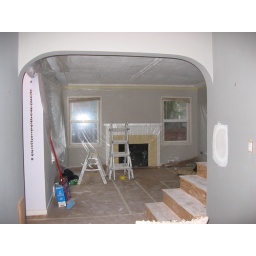
of course all our furniture is crammed in the back bedroom and strewn around the rest of the house